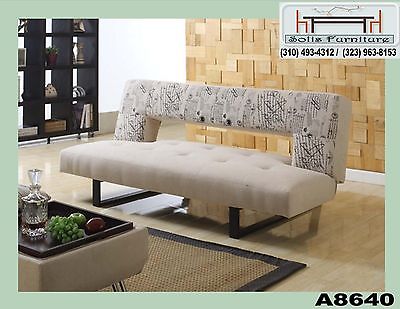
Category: sofa